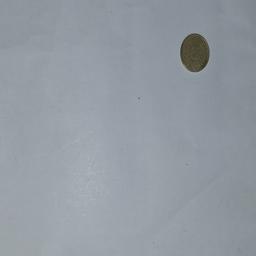
Label: 5_Old_Back